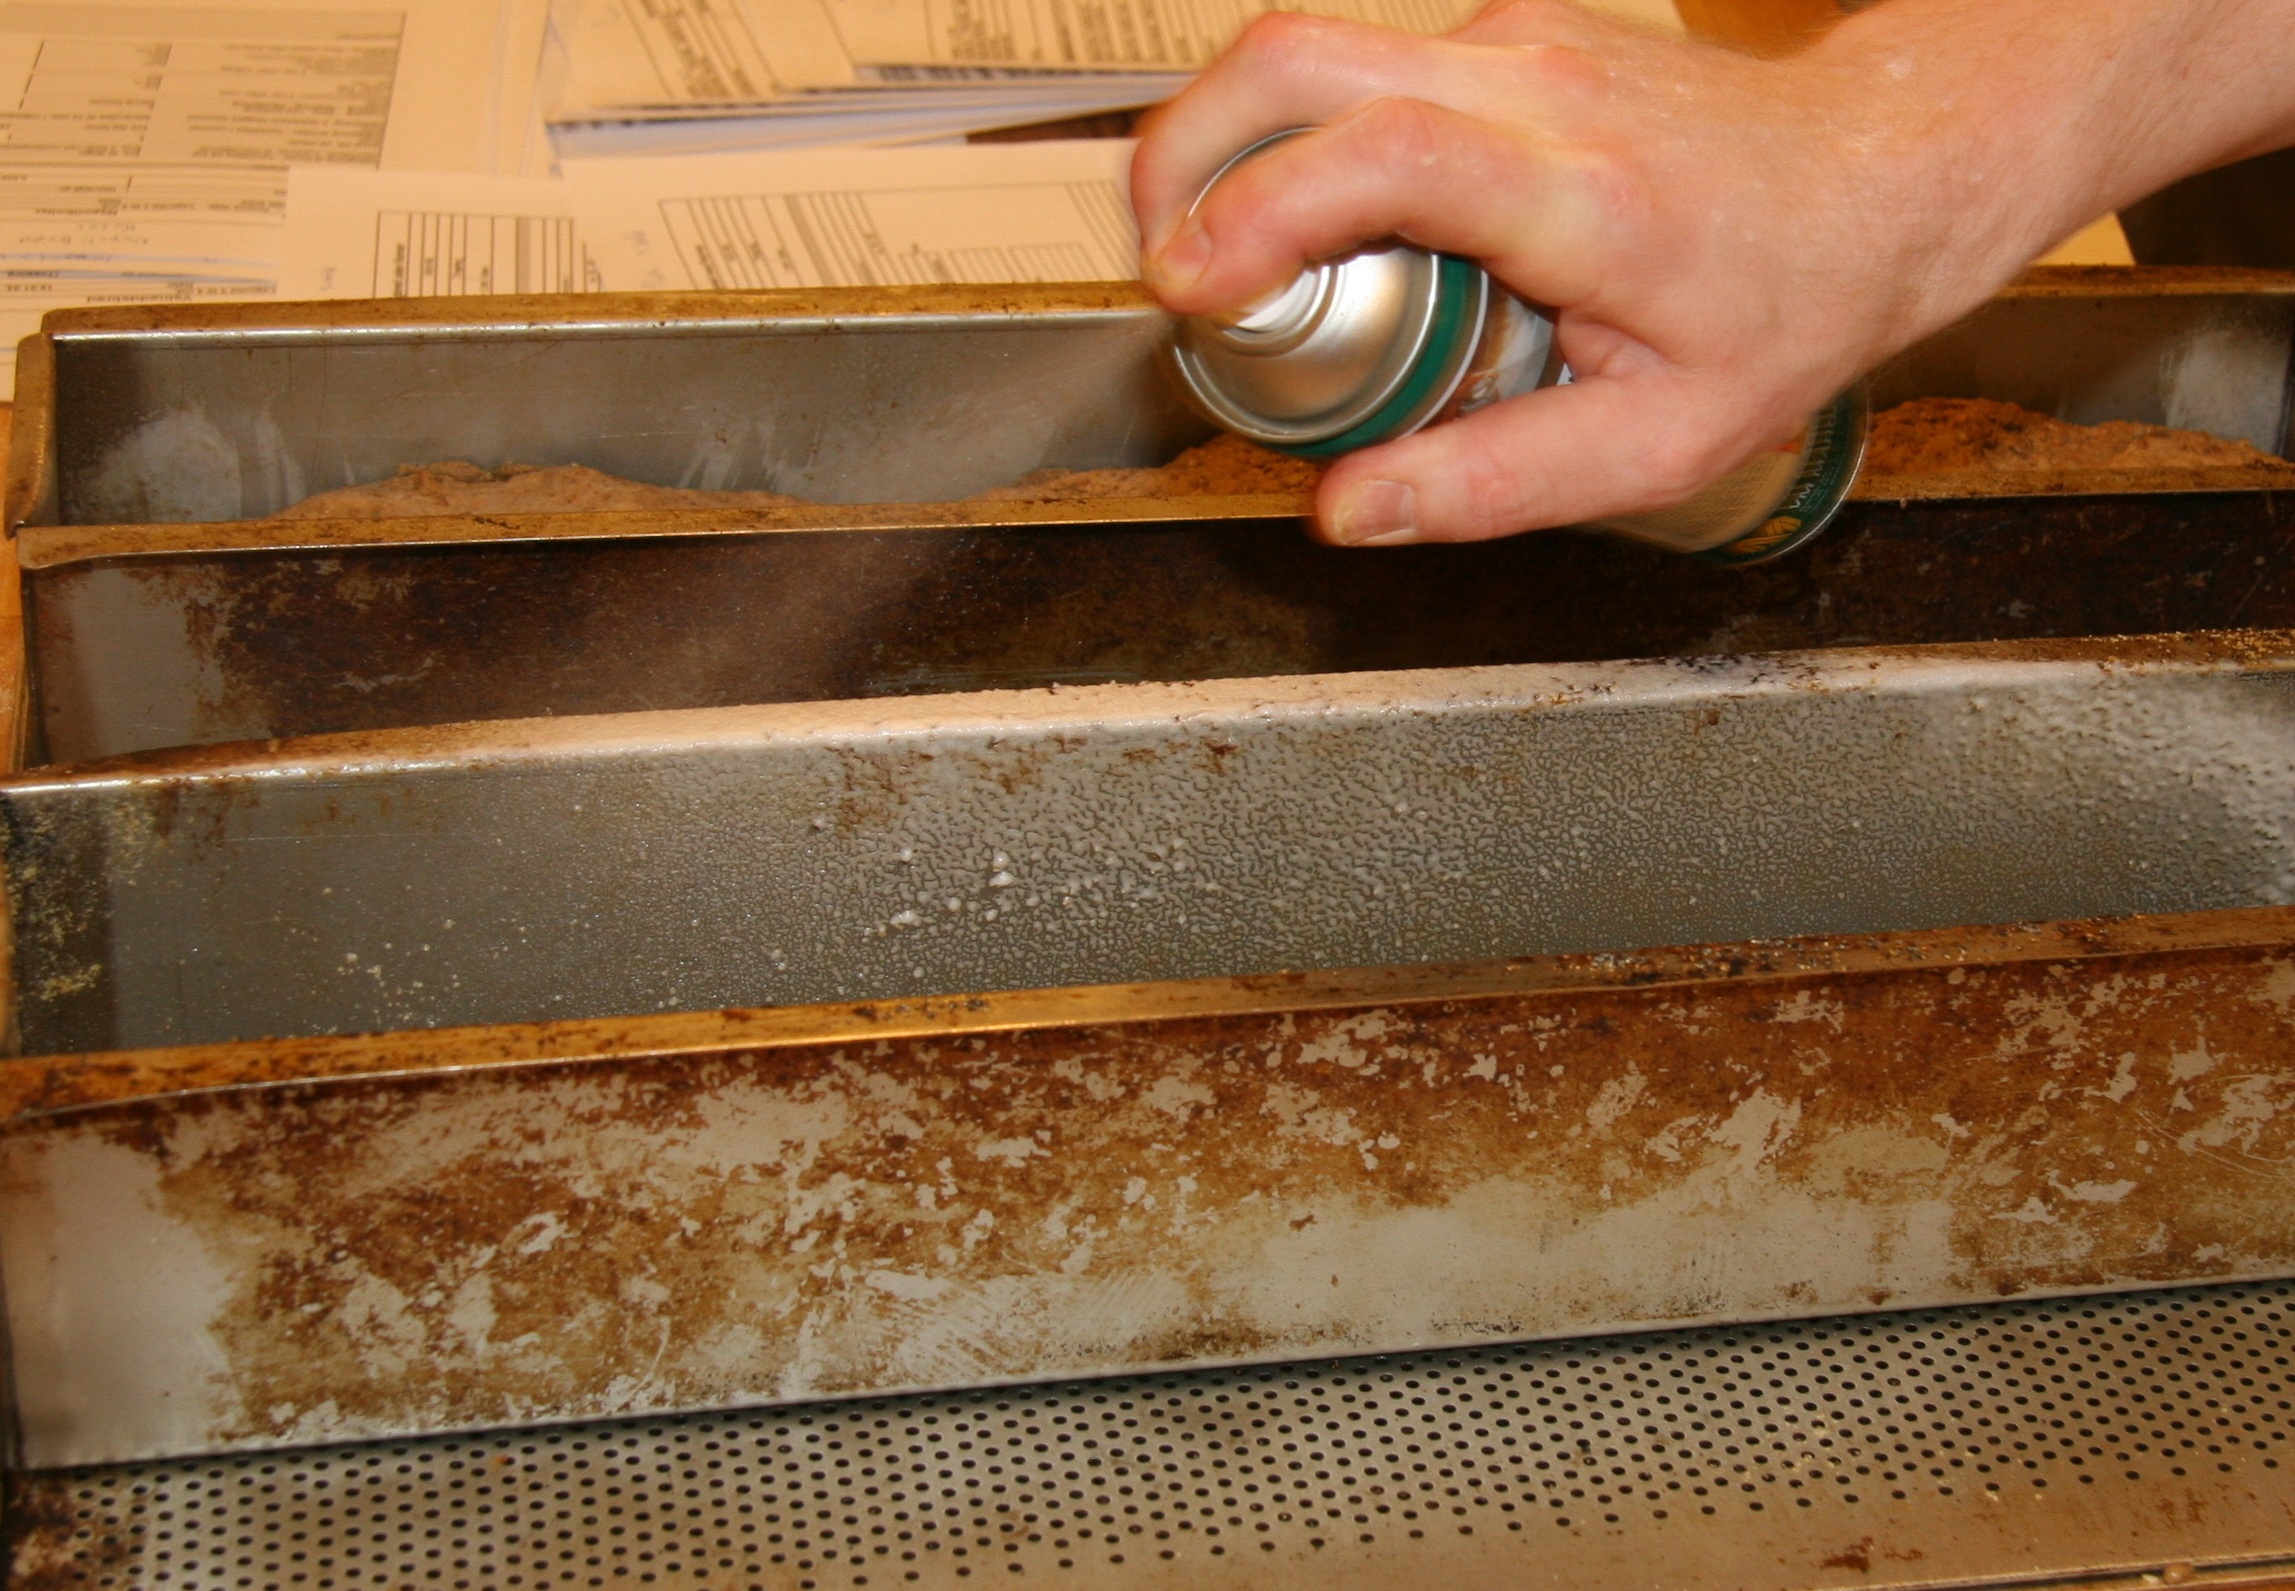
wood, food, craft, baking, dessert, cuisine, bread, material, fat, dining, baker, carving, oven, cores, bakes bread, rye bread, long bread, no cores, baking tins